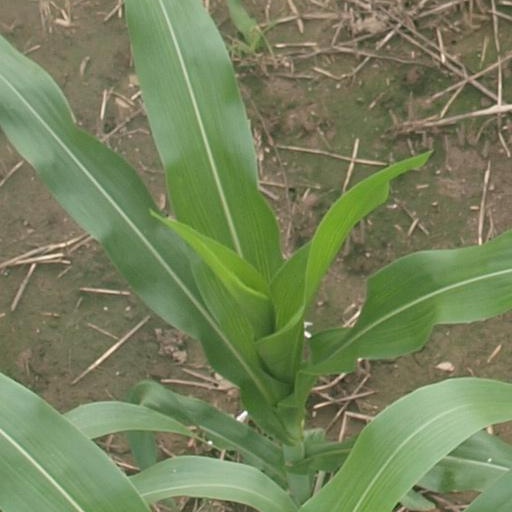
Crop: maize; corn